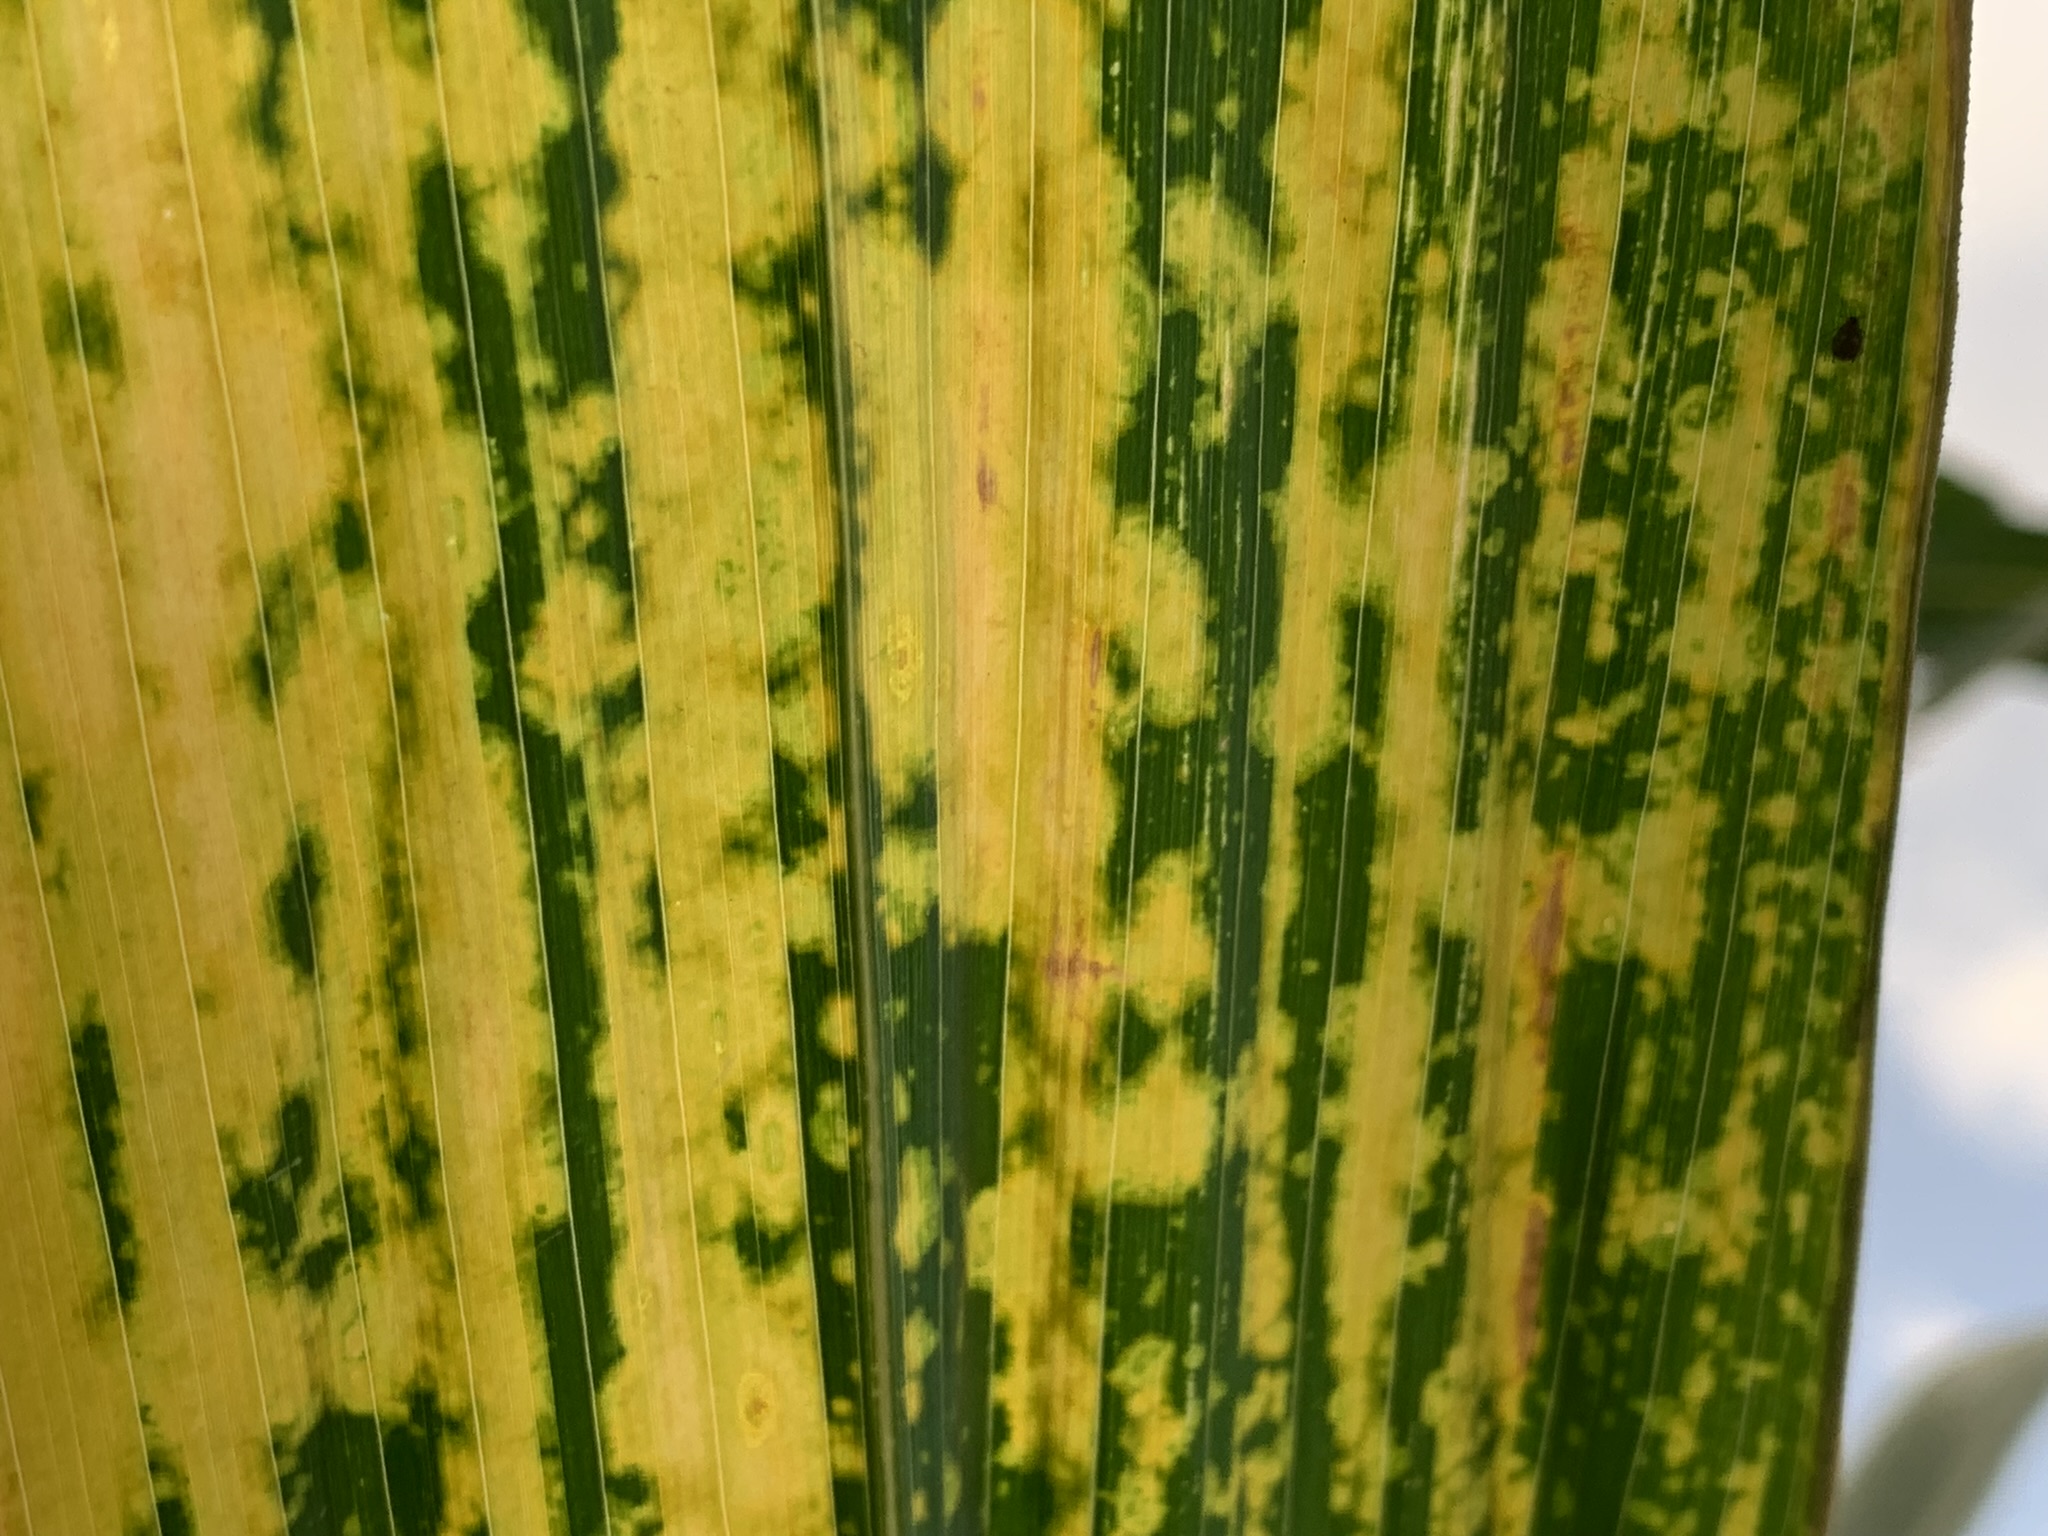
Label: MLN